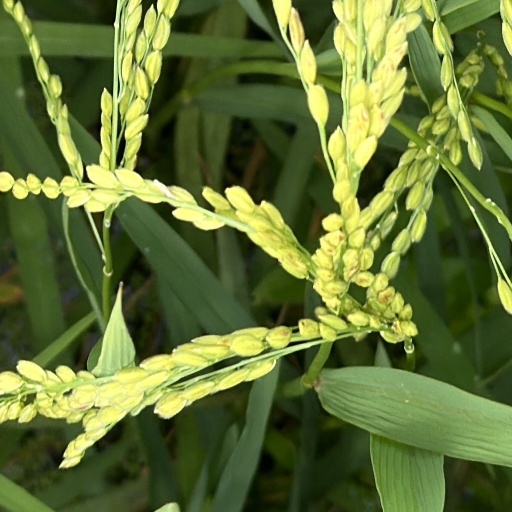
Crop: rice